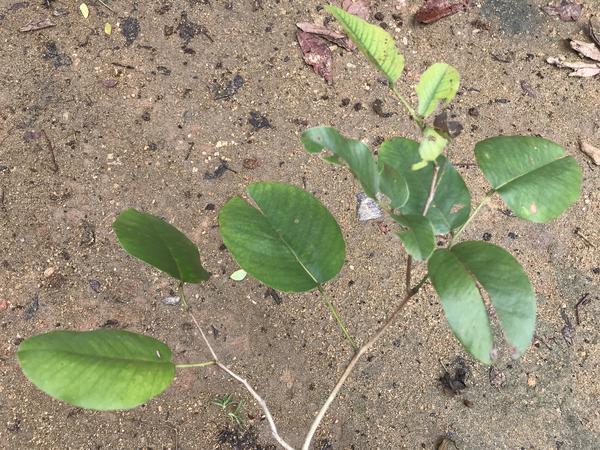
Plant: Raktachandini